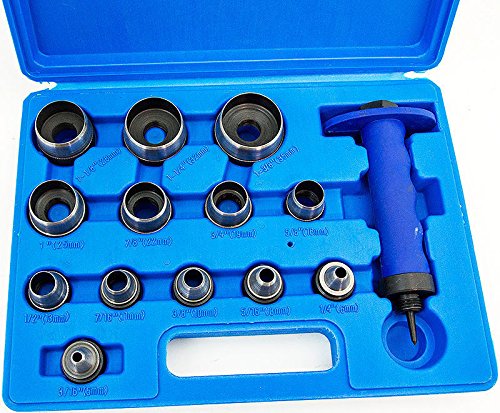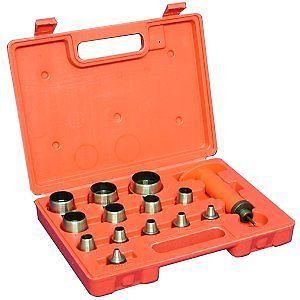
13 in 1 Hollow Punch Set Heavy Duty Gaskets Leather Rubber Hole Case New Large
Category: Industrial & Scientific
13 in 1 Hollow Punch Set Heavy Duty Gaskets Leather Rubber Hole Case Random Case Color
Features: 13 in 1 Hollow Punch Set Heavy Duty Gaskets Leather Rubber Hole Case Random Case Color Ship